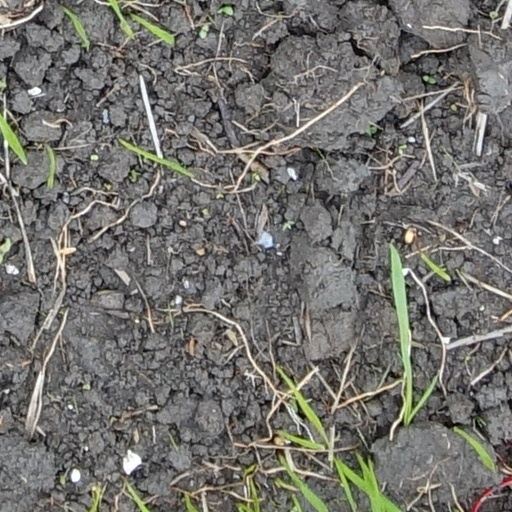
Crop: wheat